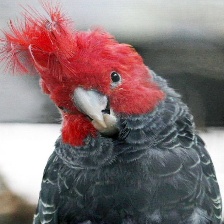
Species: GANG GANG COCKATOO
Scientific name: CALLOCEPHALON FIMBRIATUM
ImageNet parent category: sulphur-crested_cockatoo